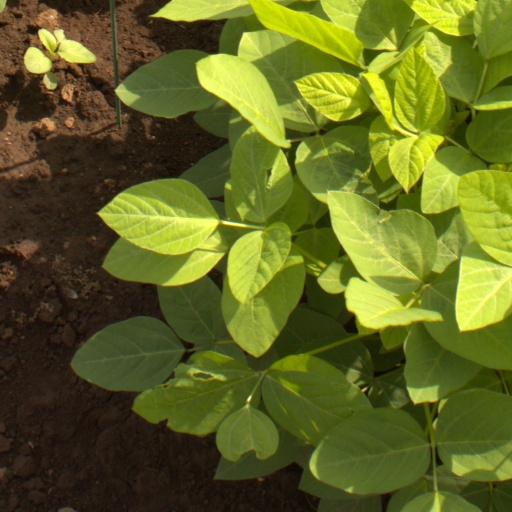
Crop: soybean